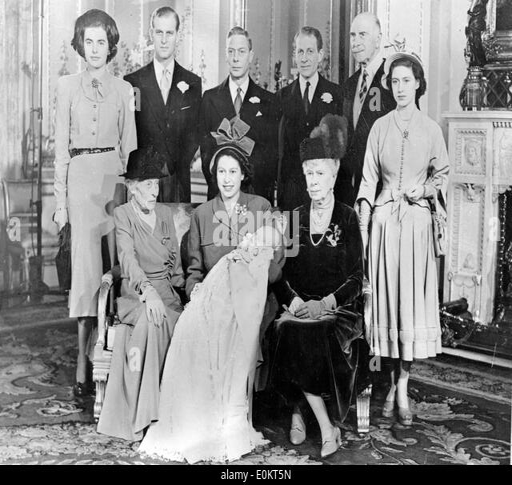
members of person along with monarch